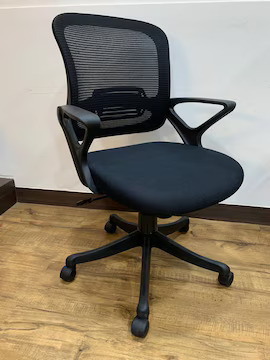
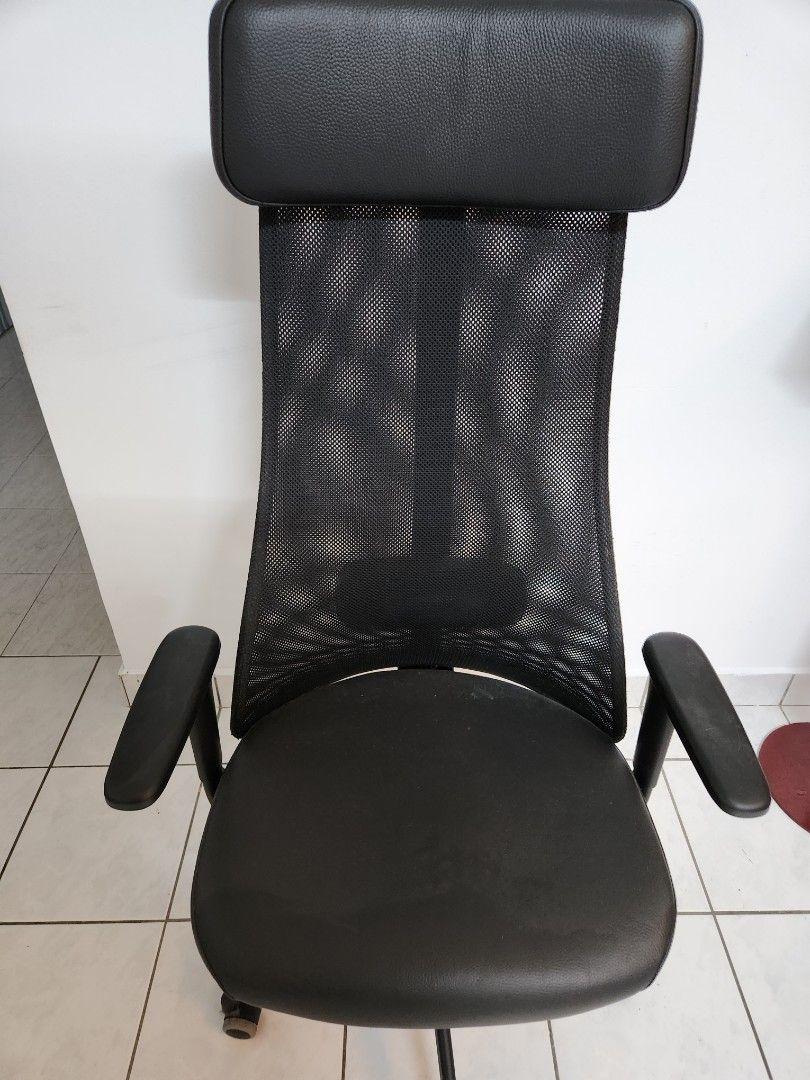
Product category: items_chair
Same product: no